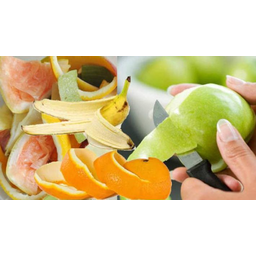
Label: trash